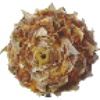
Label: pineapple_mini